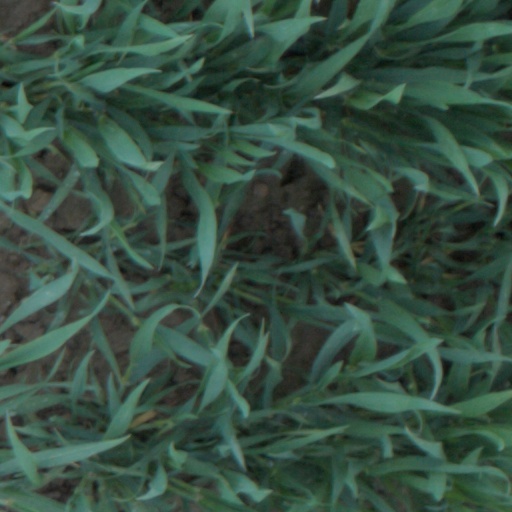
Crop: wheat